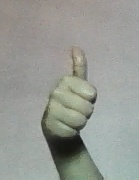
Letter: aleff